Analytical psychology

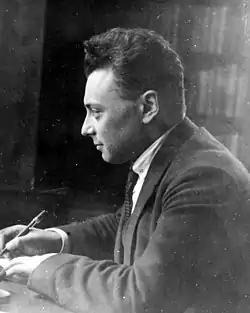
Wolfgang Pauli,

Jung first officially used the term "synchronicity" during a conference held in memory of his sinologist friend, Richard Wilhelm in 1930. It was part of his explanation of the modus operandi of the "I Ching". The second reference was made in 1935 in his Tavistock Lectures.